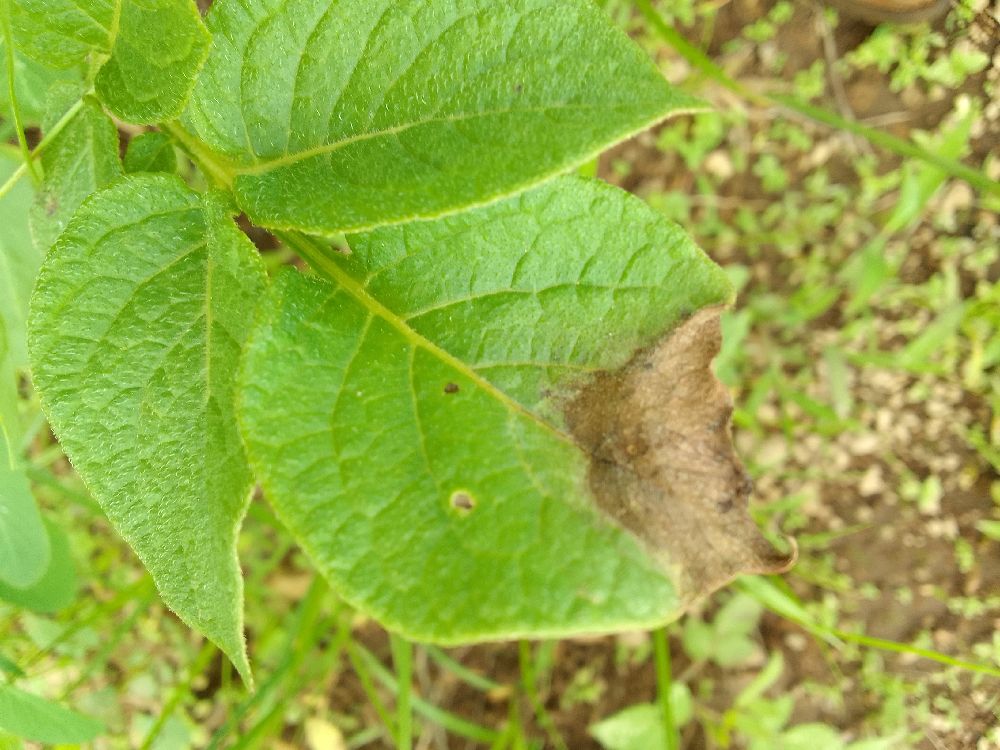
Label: Late blight